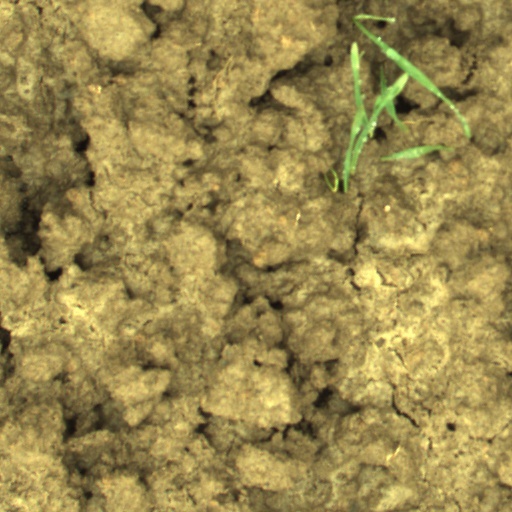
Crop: wheat